Heston Aerodrome

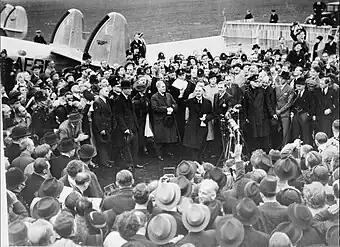
Neville Chamberlain holding the paper containing the resolution to commit to peaceful methods signed by both Hitler and himself on his return from Munich. He is showing the piece of paper to a crowd at Heston Aerodrome on 30 September 1938.

On 15 September 1938, British prime minister Neville Chamberlain flew from Heston to Munich for a meeting with German Chancellor Adolf Hitler at Berchtesgaden. Lockheed 10 Electra G-AEPR of British Airways Ltd was used on that first of three occasions, piloted by C. Nigel Pelly. On 22 September 1938, Chamberlain flew to Cologne Bonn Airport for a meeting at Bad Godesberg in Lockheed 14 G-AFGN, flown by Eric Robinson. On 29 September 1938, G-AFGN was piloted by Victor Flowerday on the final trip to Munich, which resulted in the controversial Munich Agreement, followed by Chamberlain's widely publicised return at Heston on 30 September 1938, and his subsequent "Peace for our time" speech.